Callisto Piazza

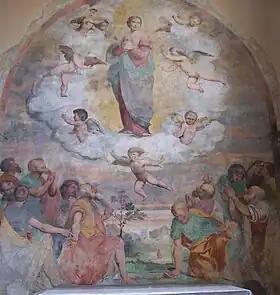
Frescoes by Piazza in the church of Santa Maria in Restello, Erbanno.

Callisto, a member of the Piazza family of painters, was born in Lodi, Lombardy.